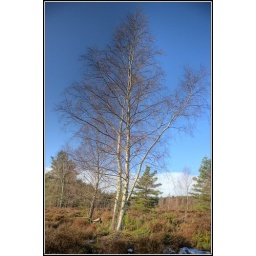
silver birch against the sky